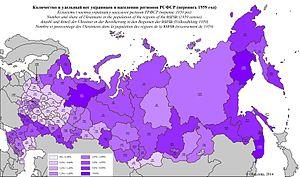
Nombre et pourcentage des Ukrainiens dans la population des régions de la RSFSR (recensement de 1959)